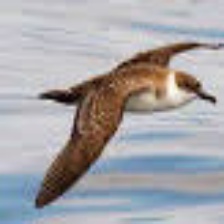
Species: ASHY STORM PETREL
Scientific name: OCEANODROMA HOMOCHROA